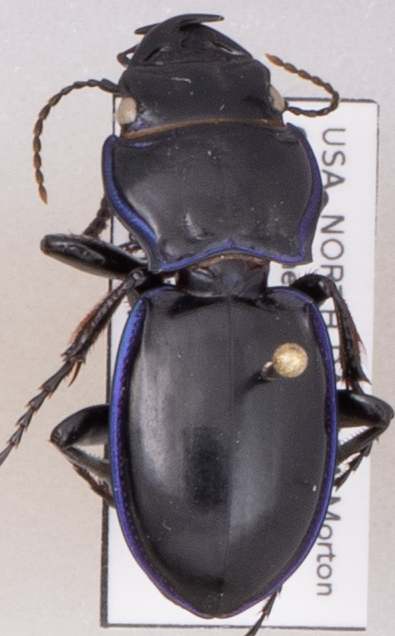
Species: Pasimachus elongatus
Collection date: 2021-06-01
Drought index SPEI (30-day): -0.386
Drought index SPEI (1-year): -2.09
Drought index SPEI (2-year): -0.692